Khonb

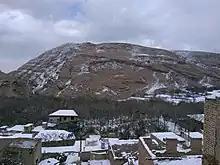
View of Khonb

Khonb (also known as Khum) is a village in Kuhpayeh Rural District, in the Central District of Kashan County, Isfahan Province, Iran. At the 2006 census, its population was 289, in 75 families.